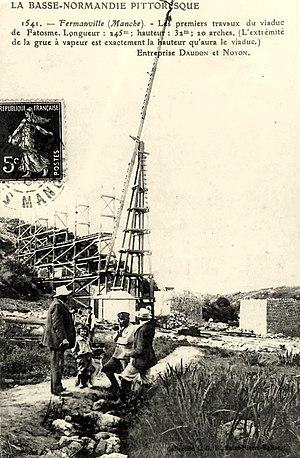
Construction du viaduc de Fermanville, Normandie, France.
Le viaduc de Fermanville est un viaduc ferroviaire désaffecté situé à Fermanville, dans le département français de la Manche, en Normandie.